Okujepisa omukazendu

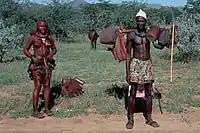
A Himba man and woman, wearing red otijze and herding in the Kunene region

The practice has been described as "generations-old", "centuries-old", and "ancient". The practice's justifications include belief that it deepens friendship and prevents promiscuity and jealousy in both sexes. "Okujepisa omukazendu" was reported in 2002 to be dying out, and in 2005 to be "gradually fading away".